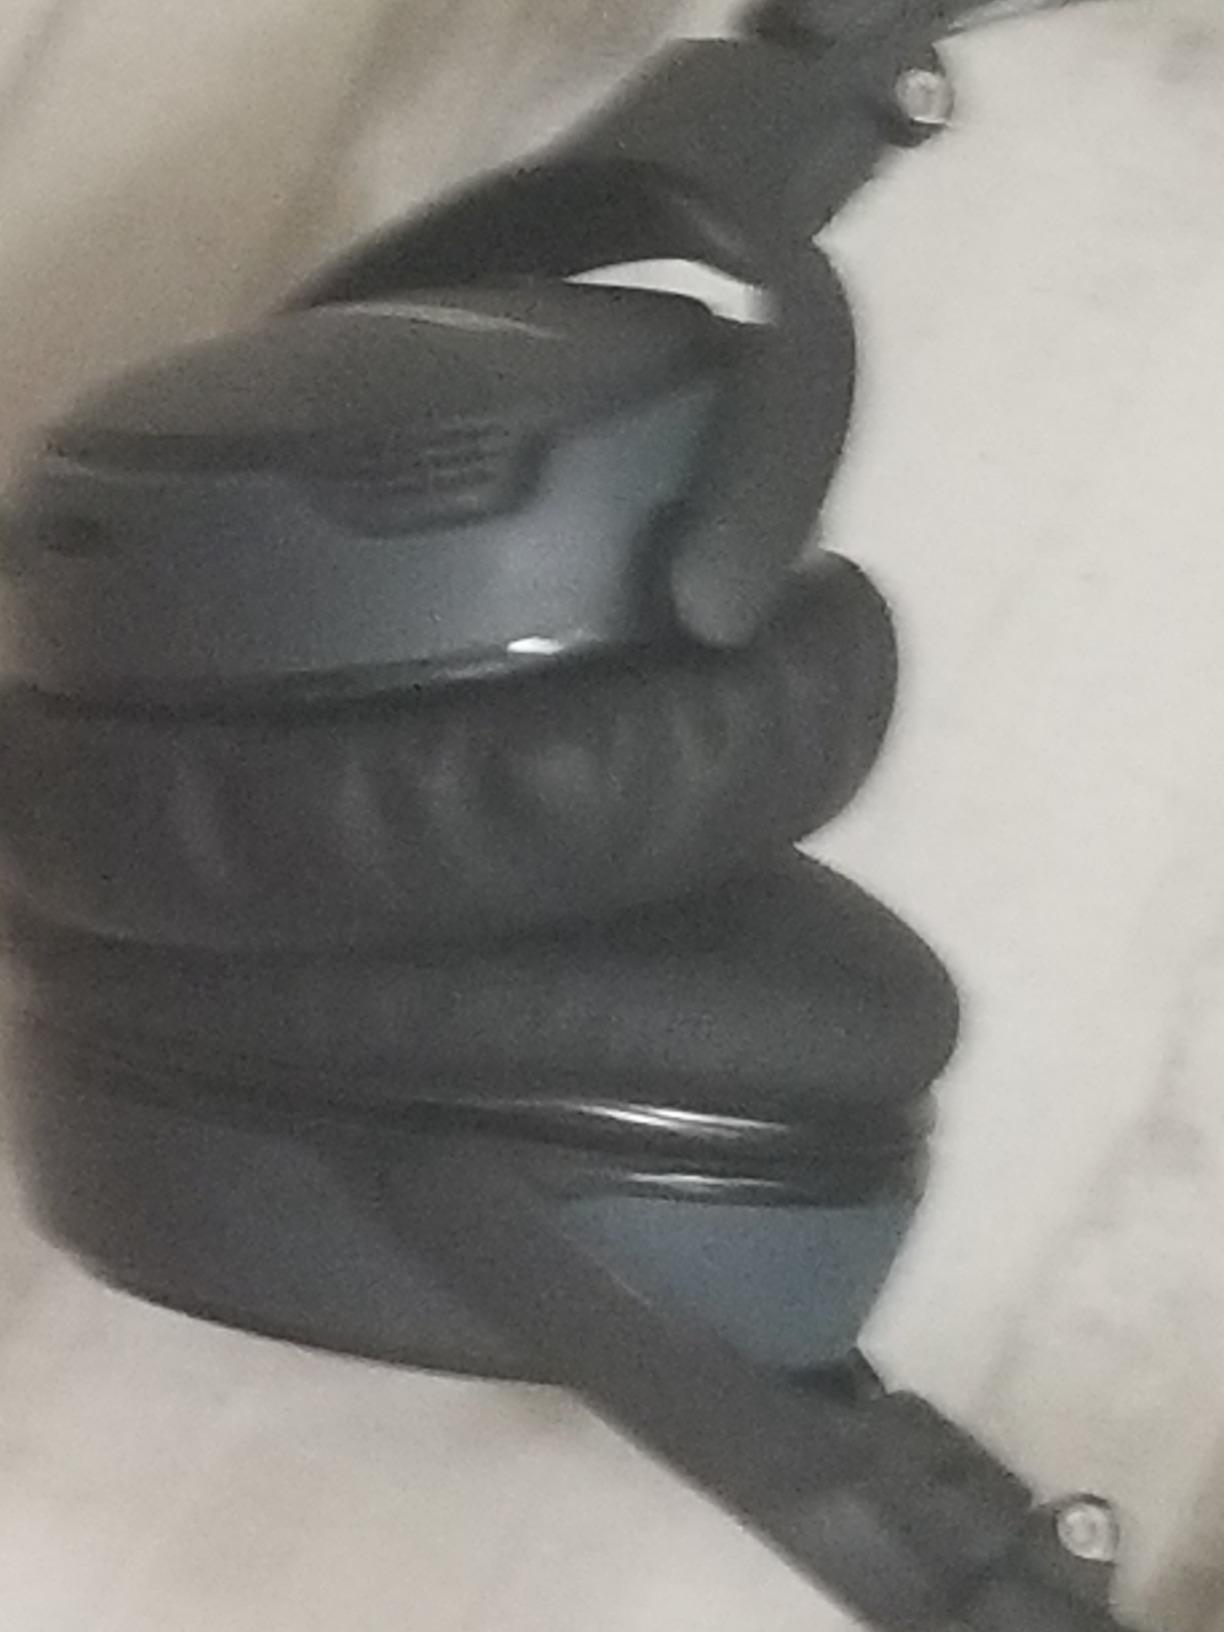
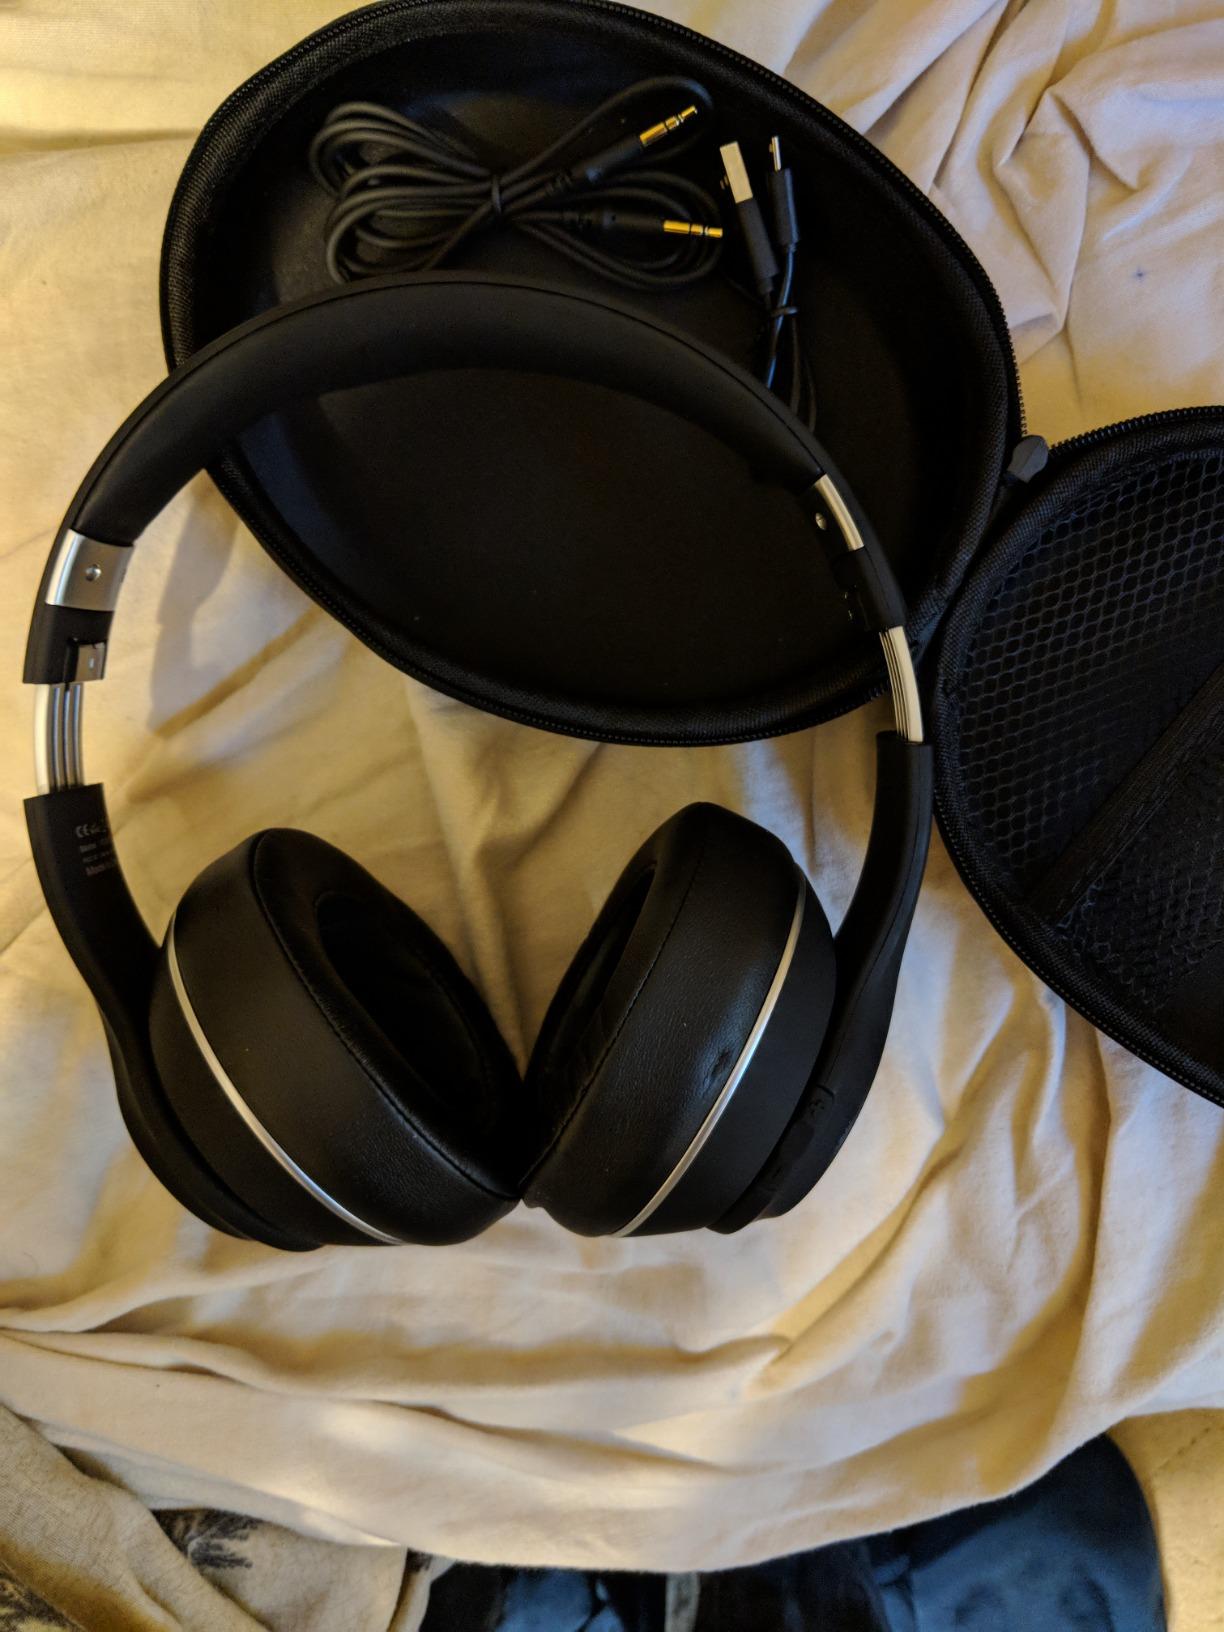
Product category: headphones
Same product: no